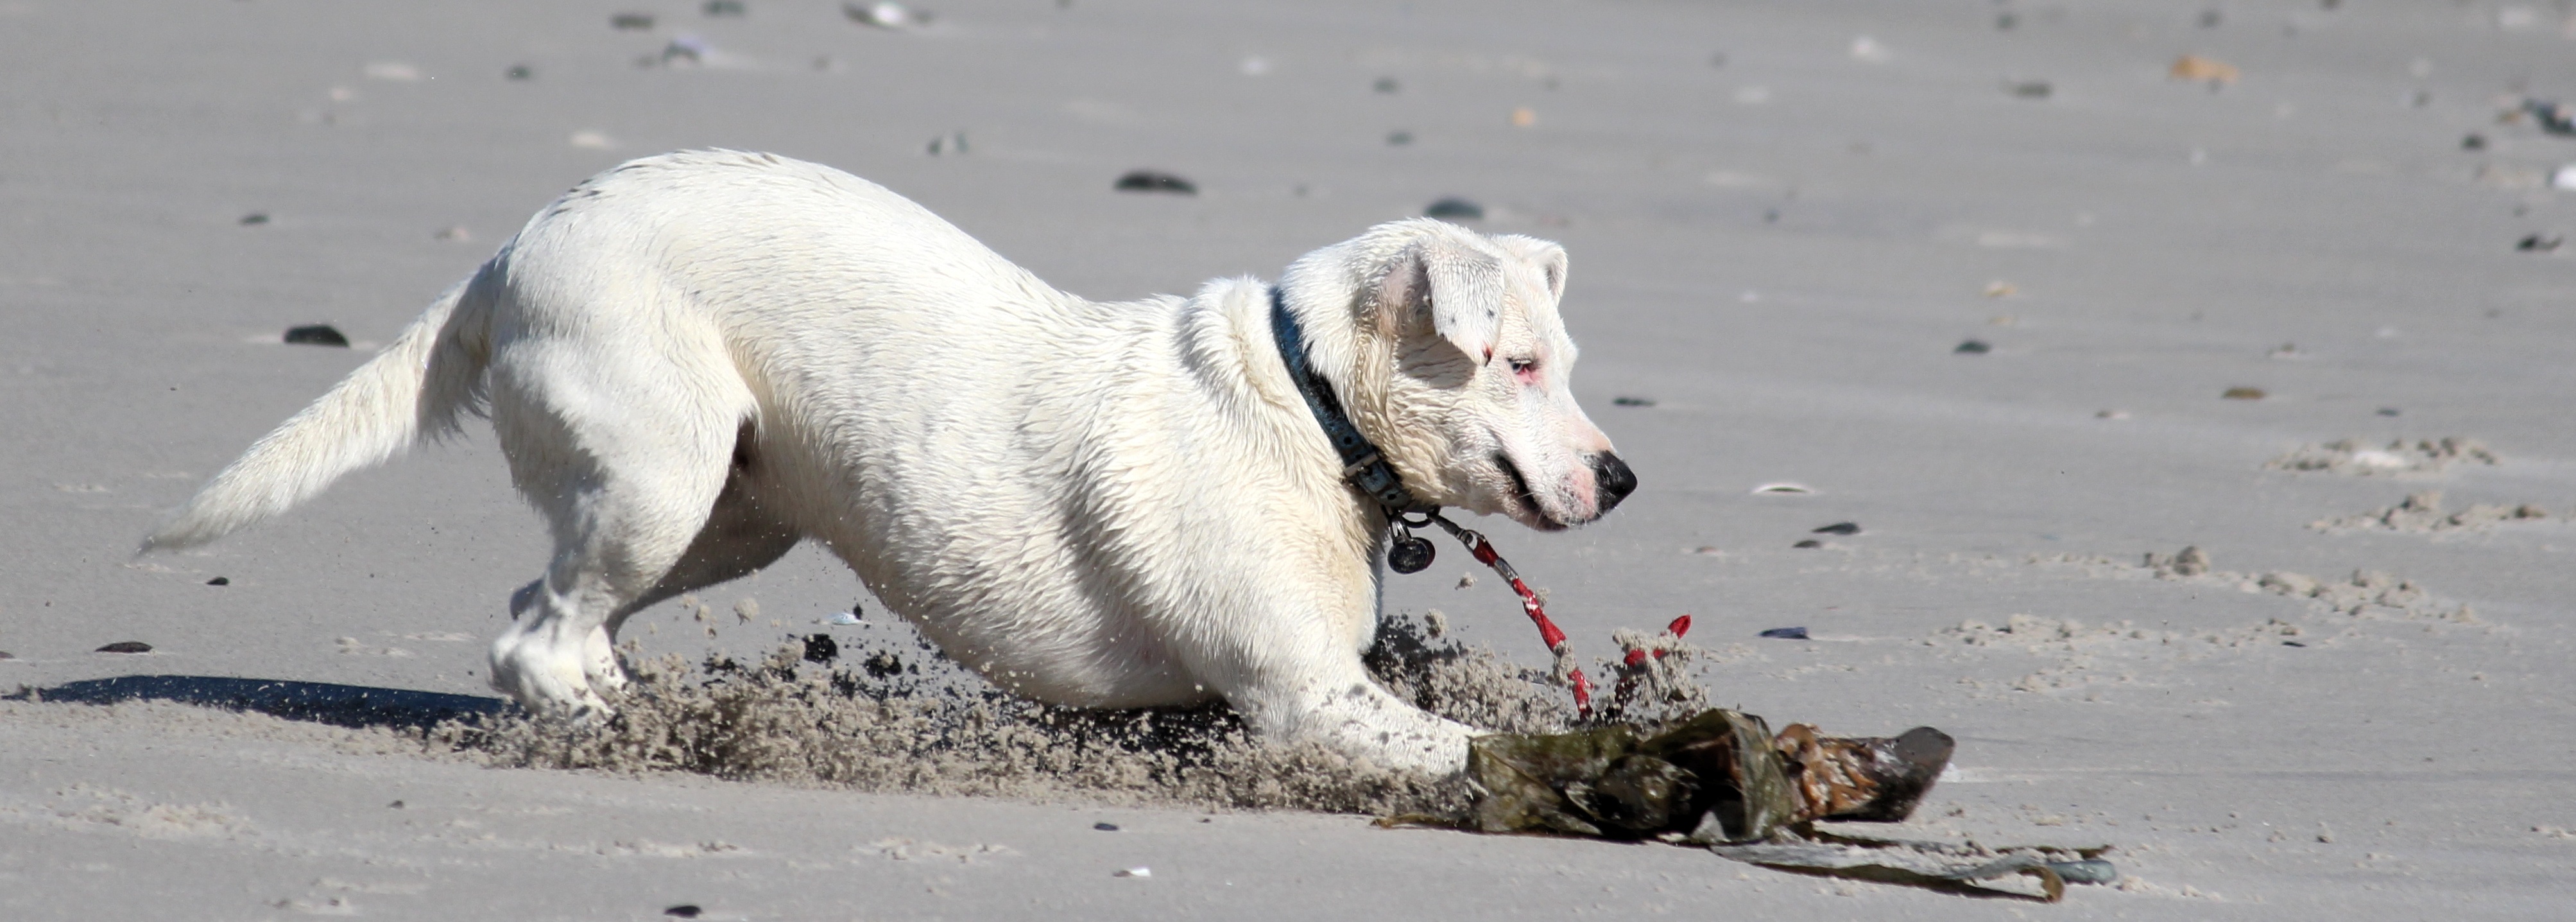
beach, sea, water, sand, snow, winter, play, dog, animal, jump, pet, mammal, movement, brake, fun, great, happy, hybrid, vertebrate, joy, spout, runs, dog plays, jumps, young dog, plays, abs, most beach, motion recording, batons, dog on beach, running dog, playing dog, street dog, dog like mammal, screeching halt